Migrant detentions under the first Trump administration

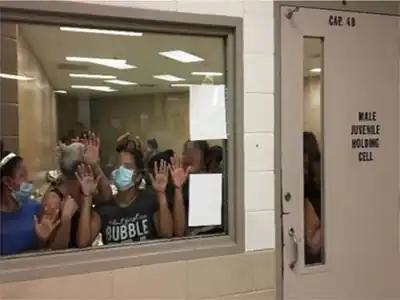
At the Border Patrol's Fort Brown station in June 2019, there were 51 adult females held in a cell with a capacity of 40 male minors.

On July 3, 2019, President Donald Trump declared that U.S. Border Patrol was doing a "great job": "Many of these illegals aliens are living far better now than where they came from, and in far safer conditions ... If Illegal Immigrants are unhappy with the conditions in the quickly built or refitted detentions centers, just tell them not to come. All problems solved!"